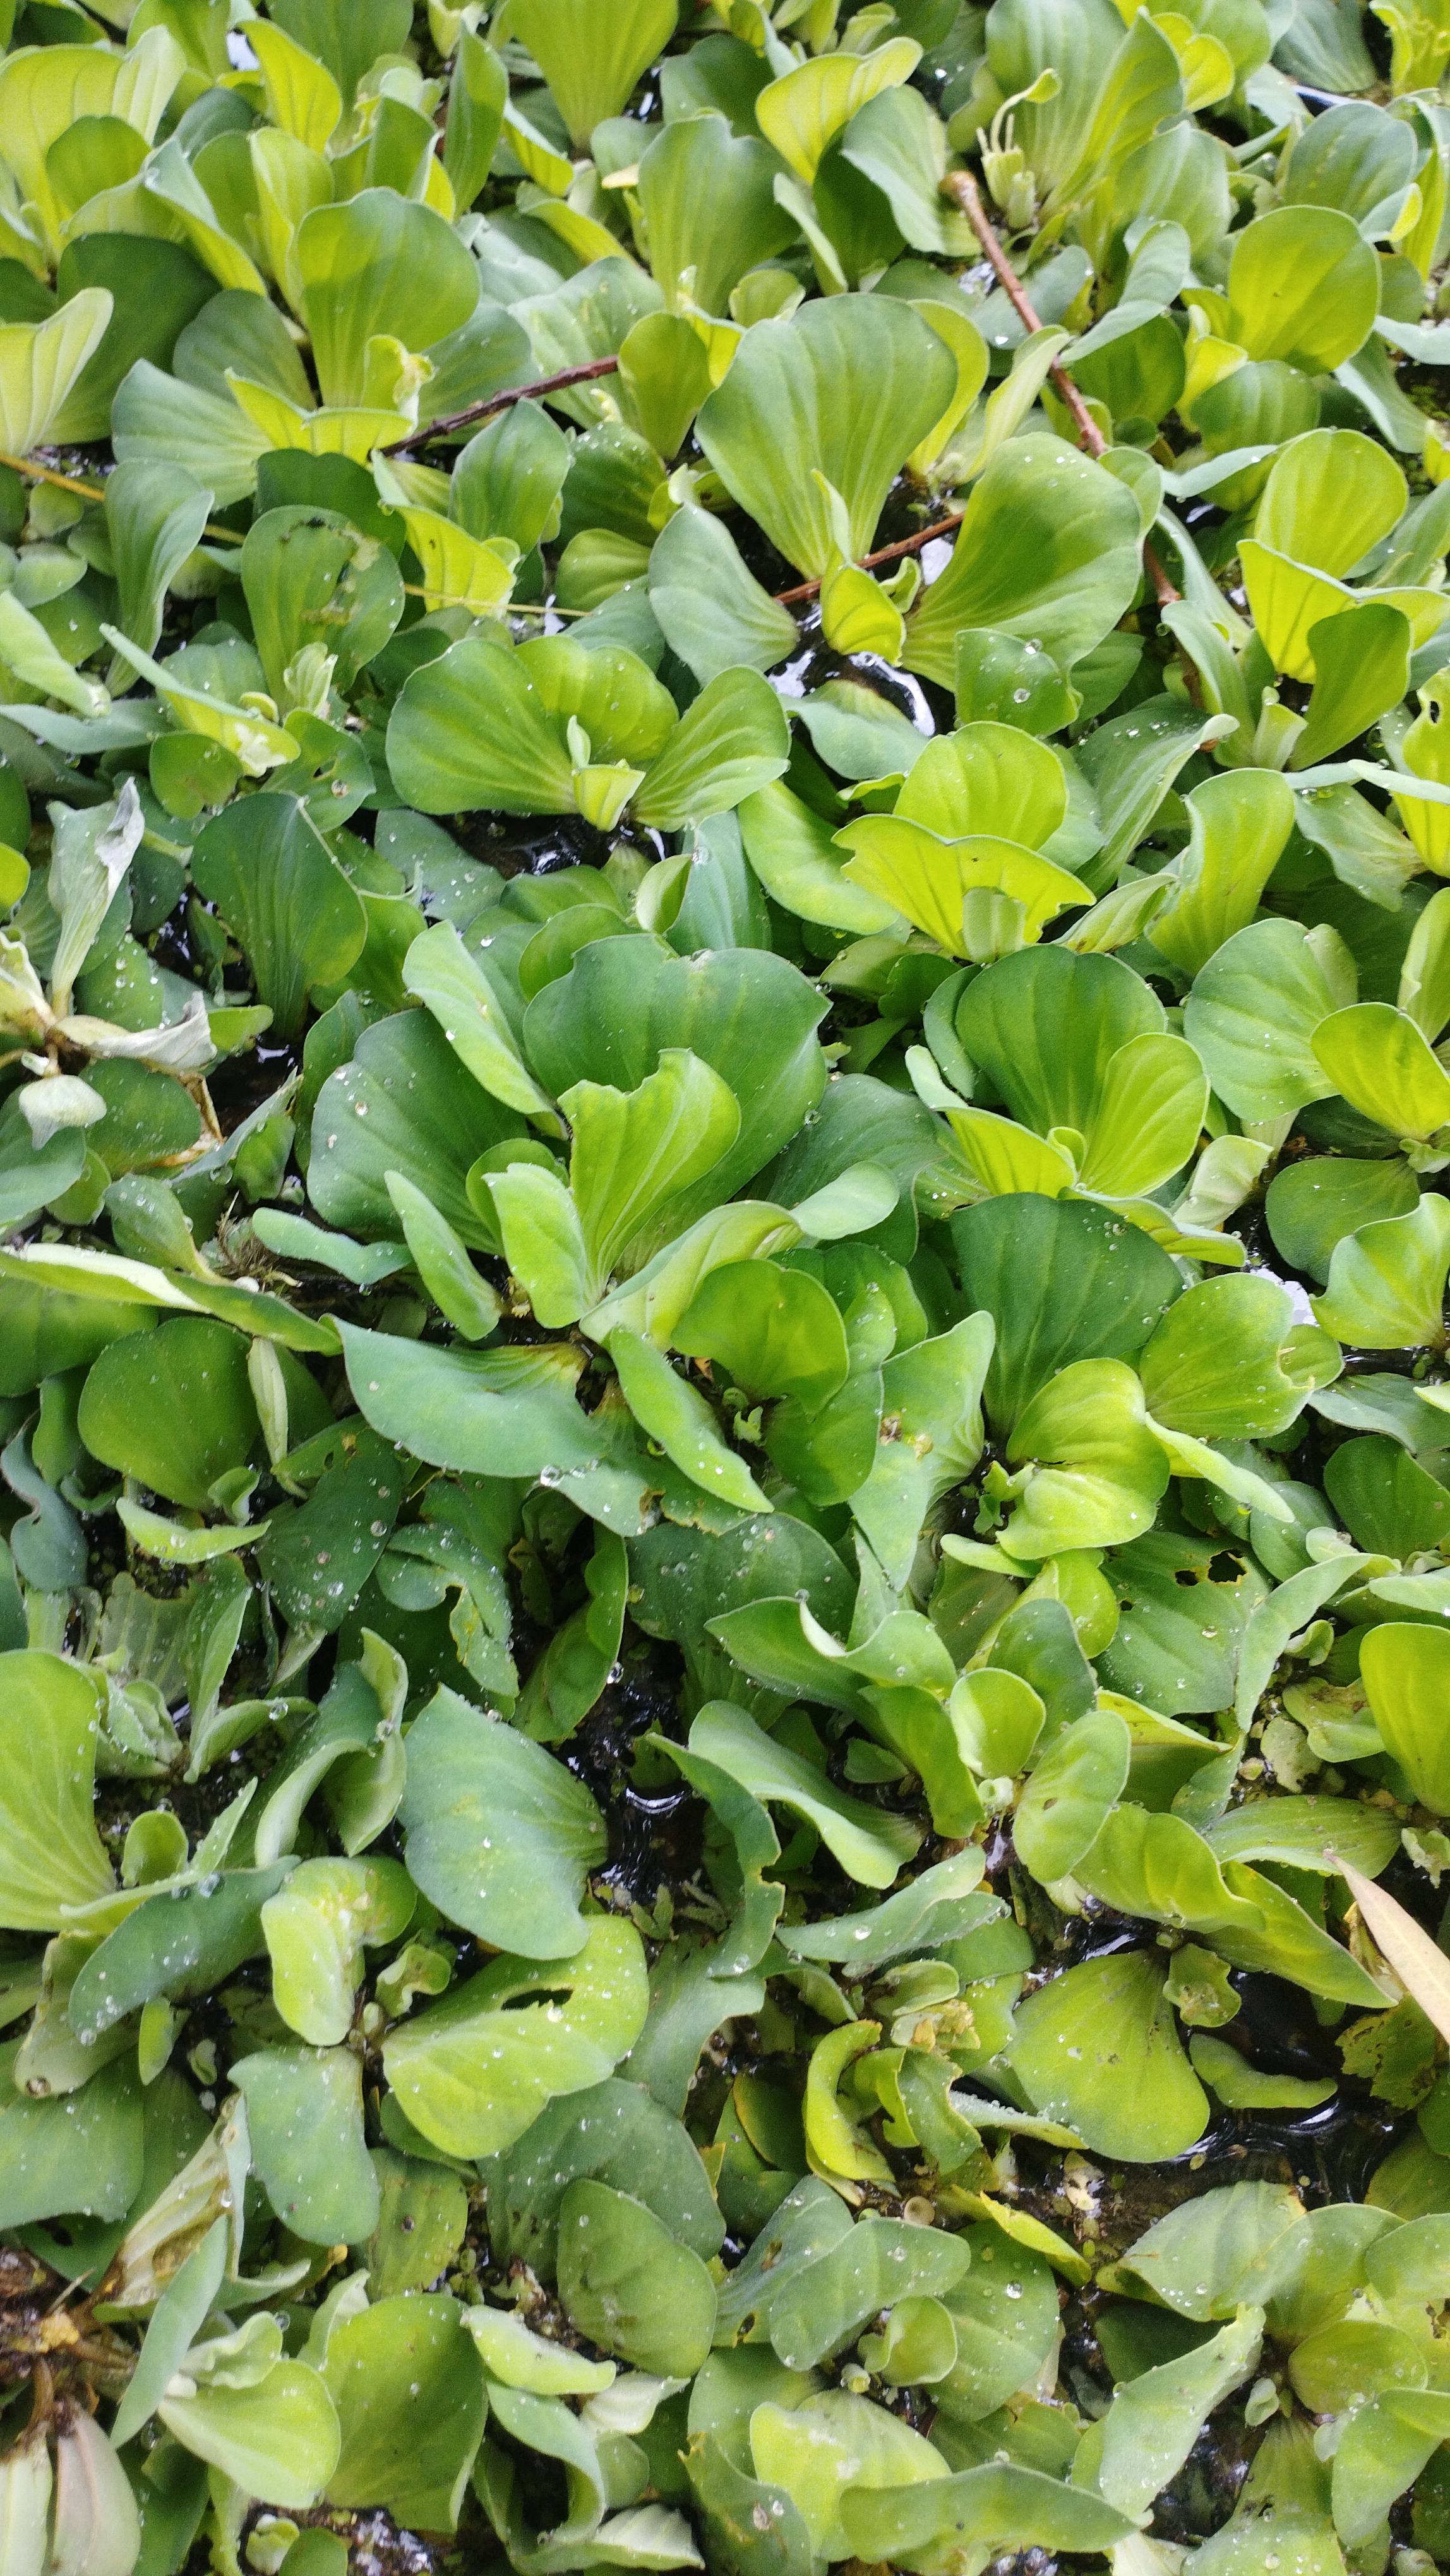
Species: Water Lettuce (Pistia stratiotes)